Time to Hunt

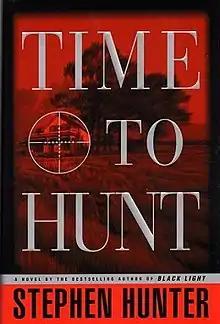
First edition

Time to Hunt is a 1998 thriller novel, and the third in the Bob Lee Swagger series by Stephen Hunter. In narrative sequence it is preceded by "Point of Impact" and "Black Light".